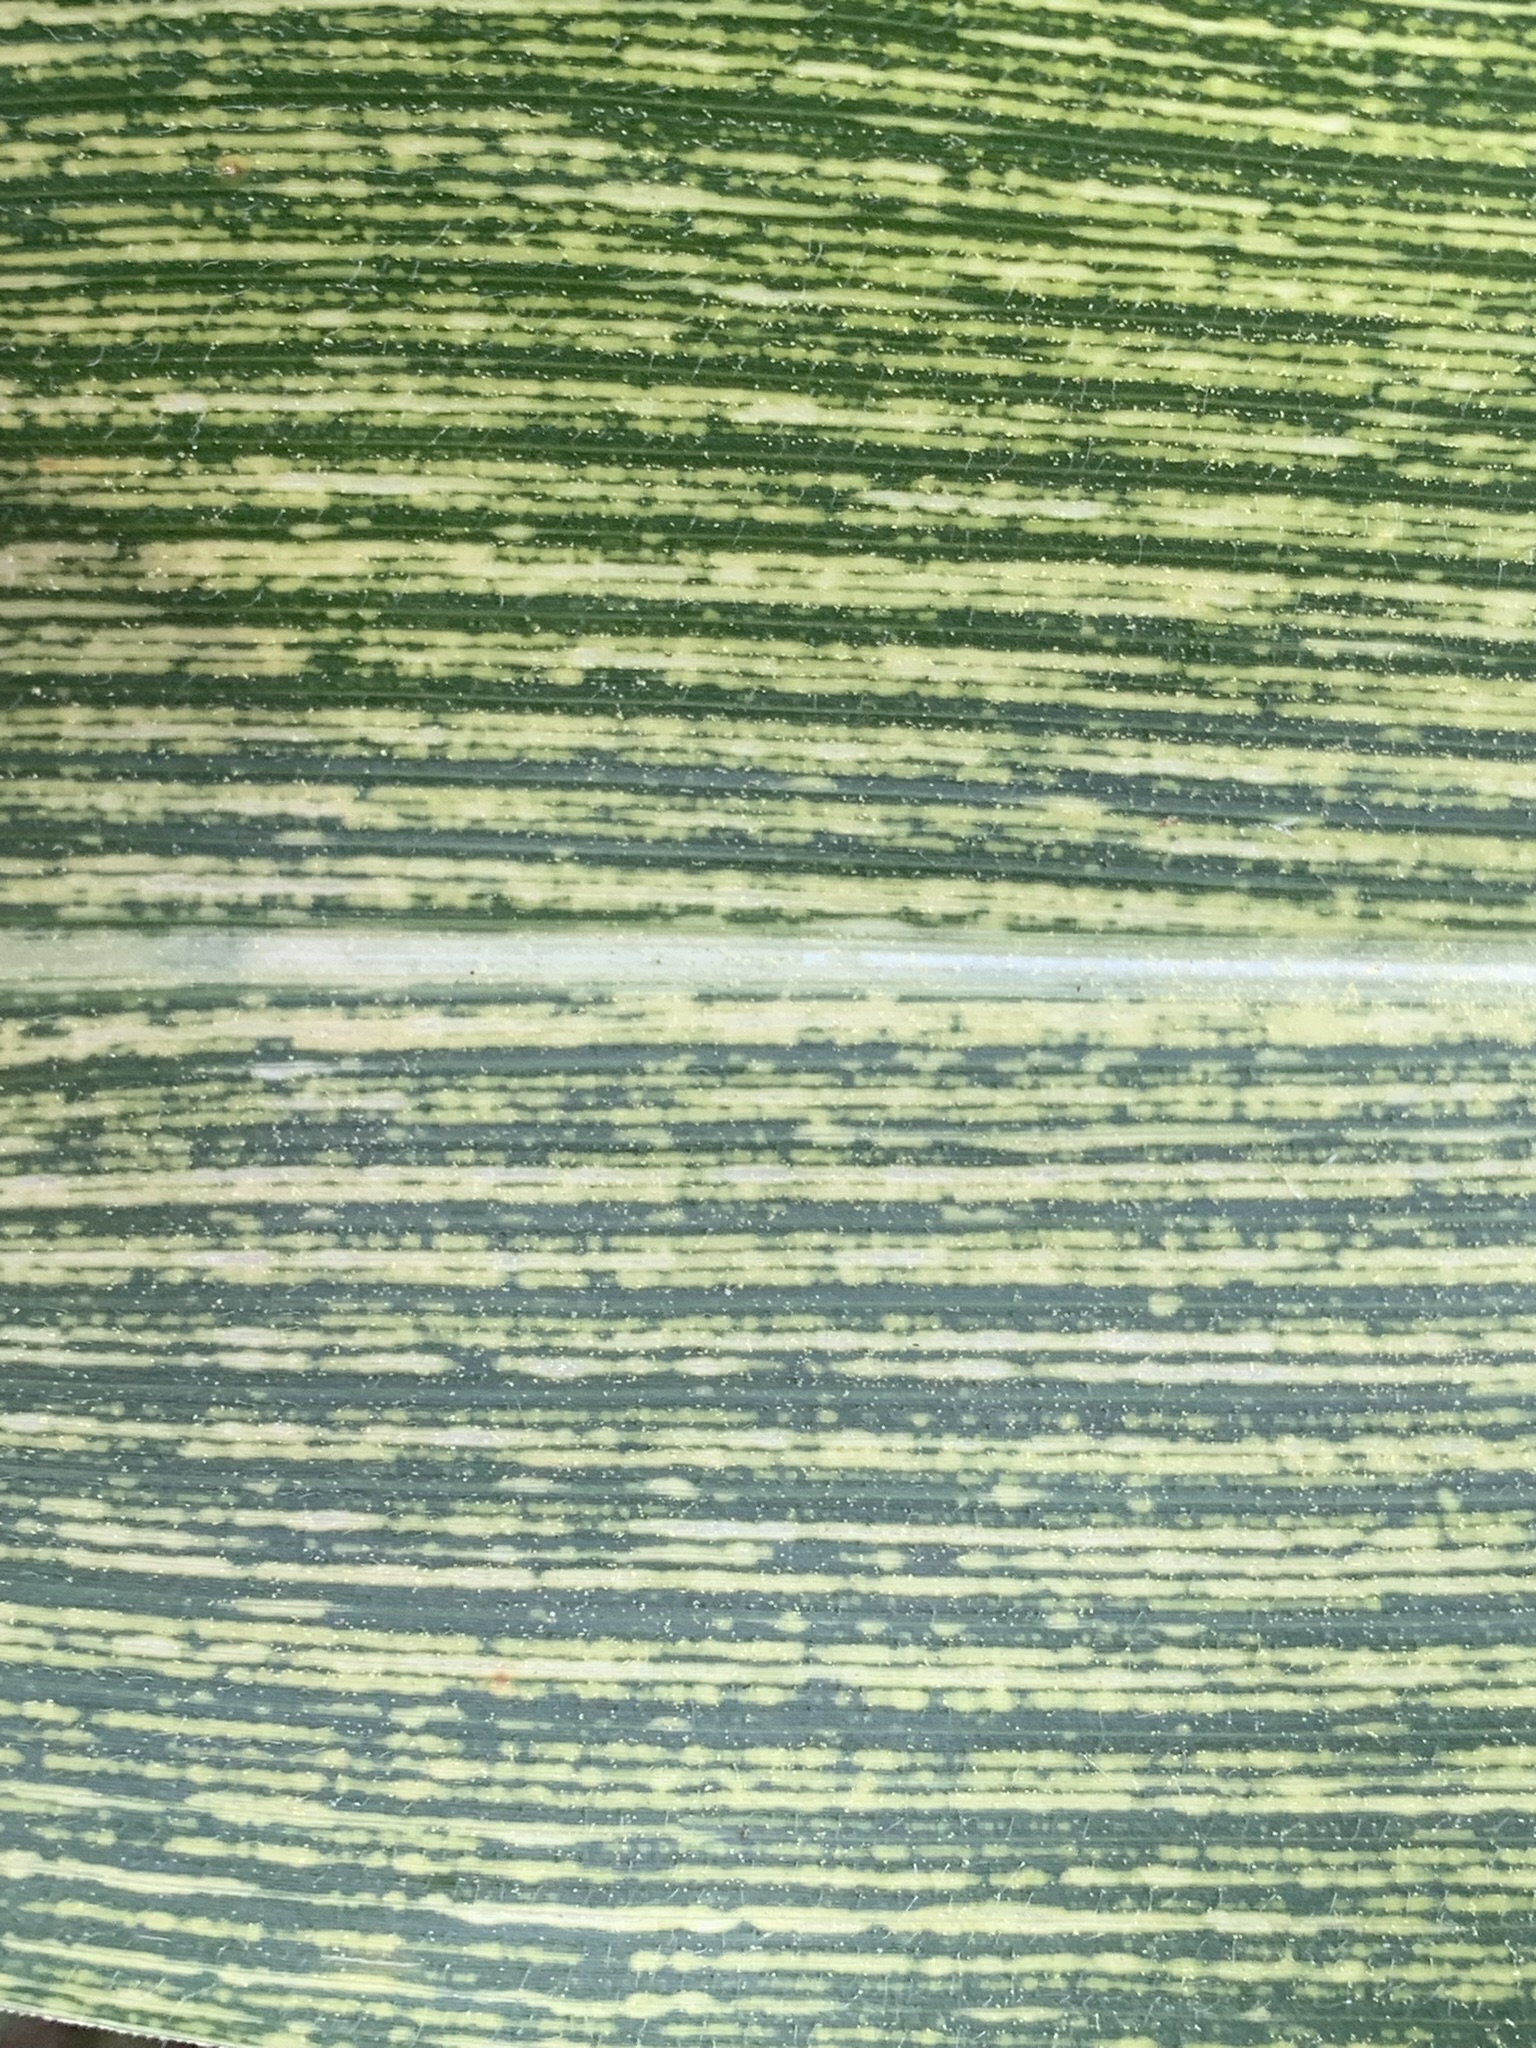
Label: MSV